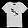
Label: T - shirt / top